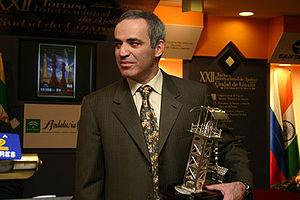
Garry Kimovitch Kasparov, né le 13 avril 1963 à Bakou, est un joueur d'échecs soviétique puis russe. En exil depuis 2013, il a acquis la nationalité croate en 2014 et vit aujourd'hui à New York.